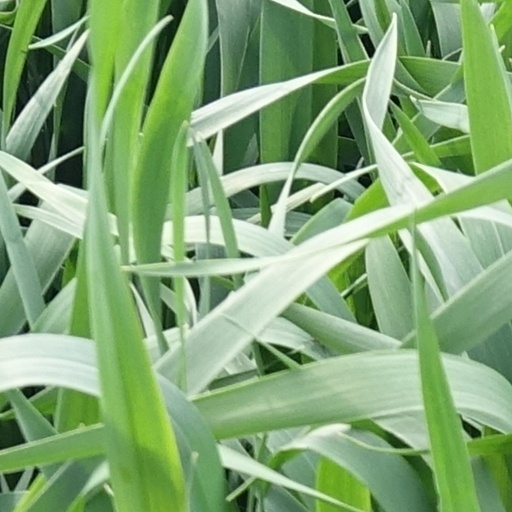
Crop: wheat